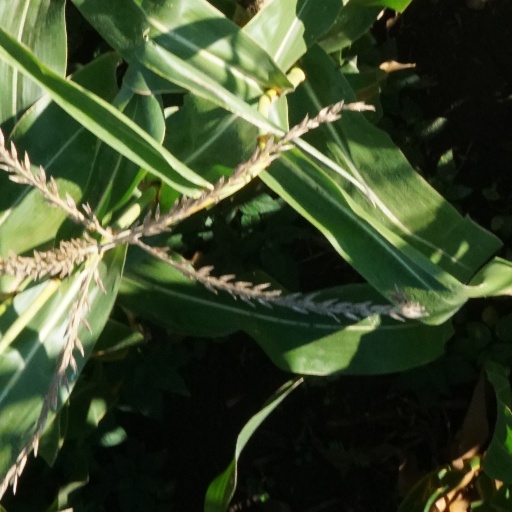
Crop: maize; corn